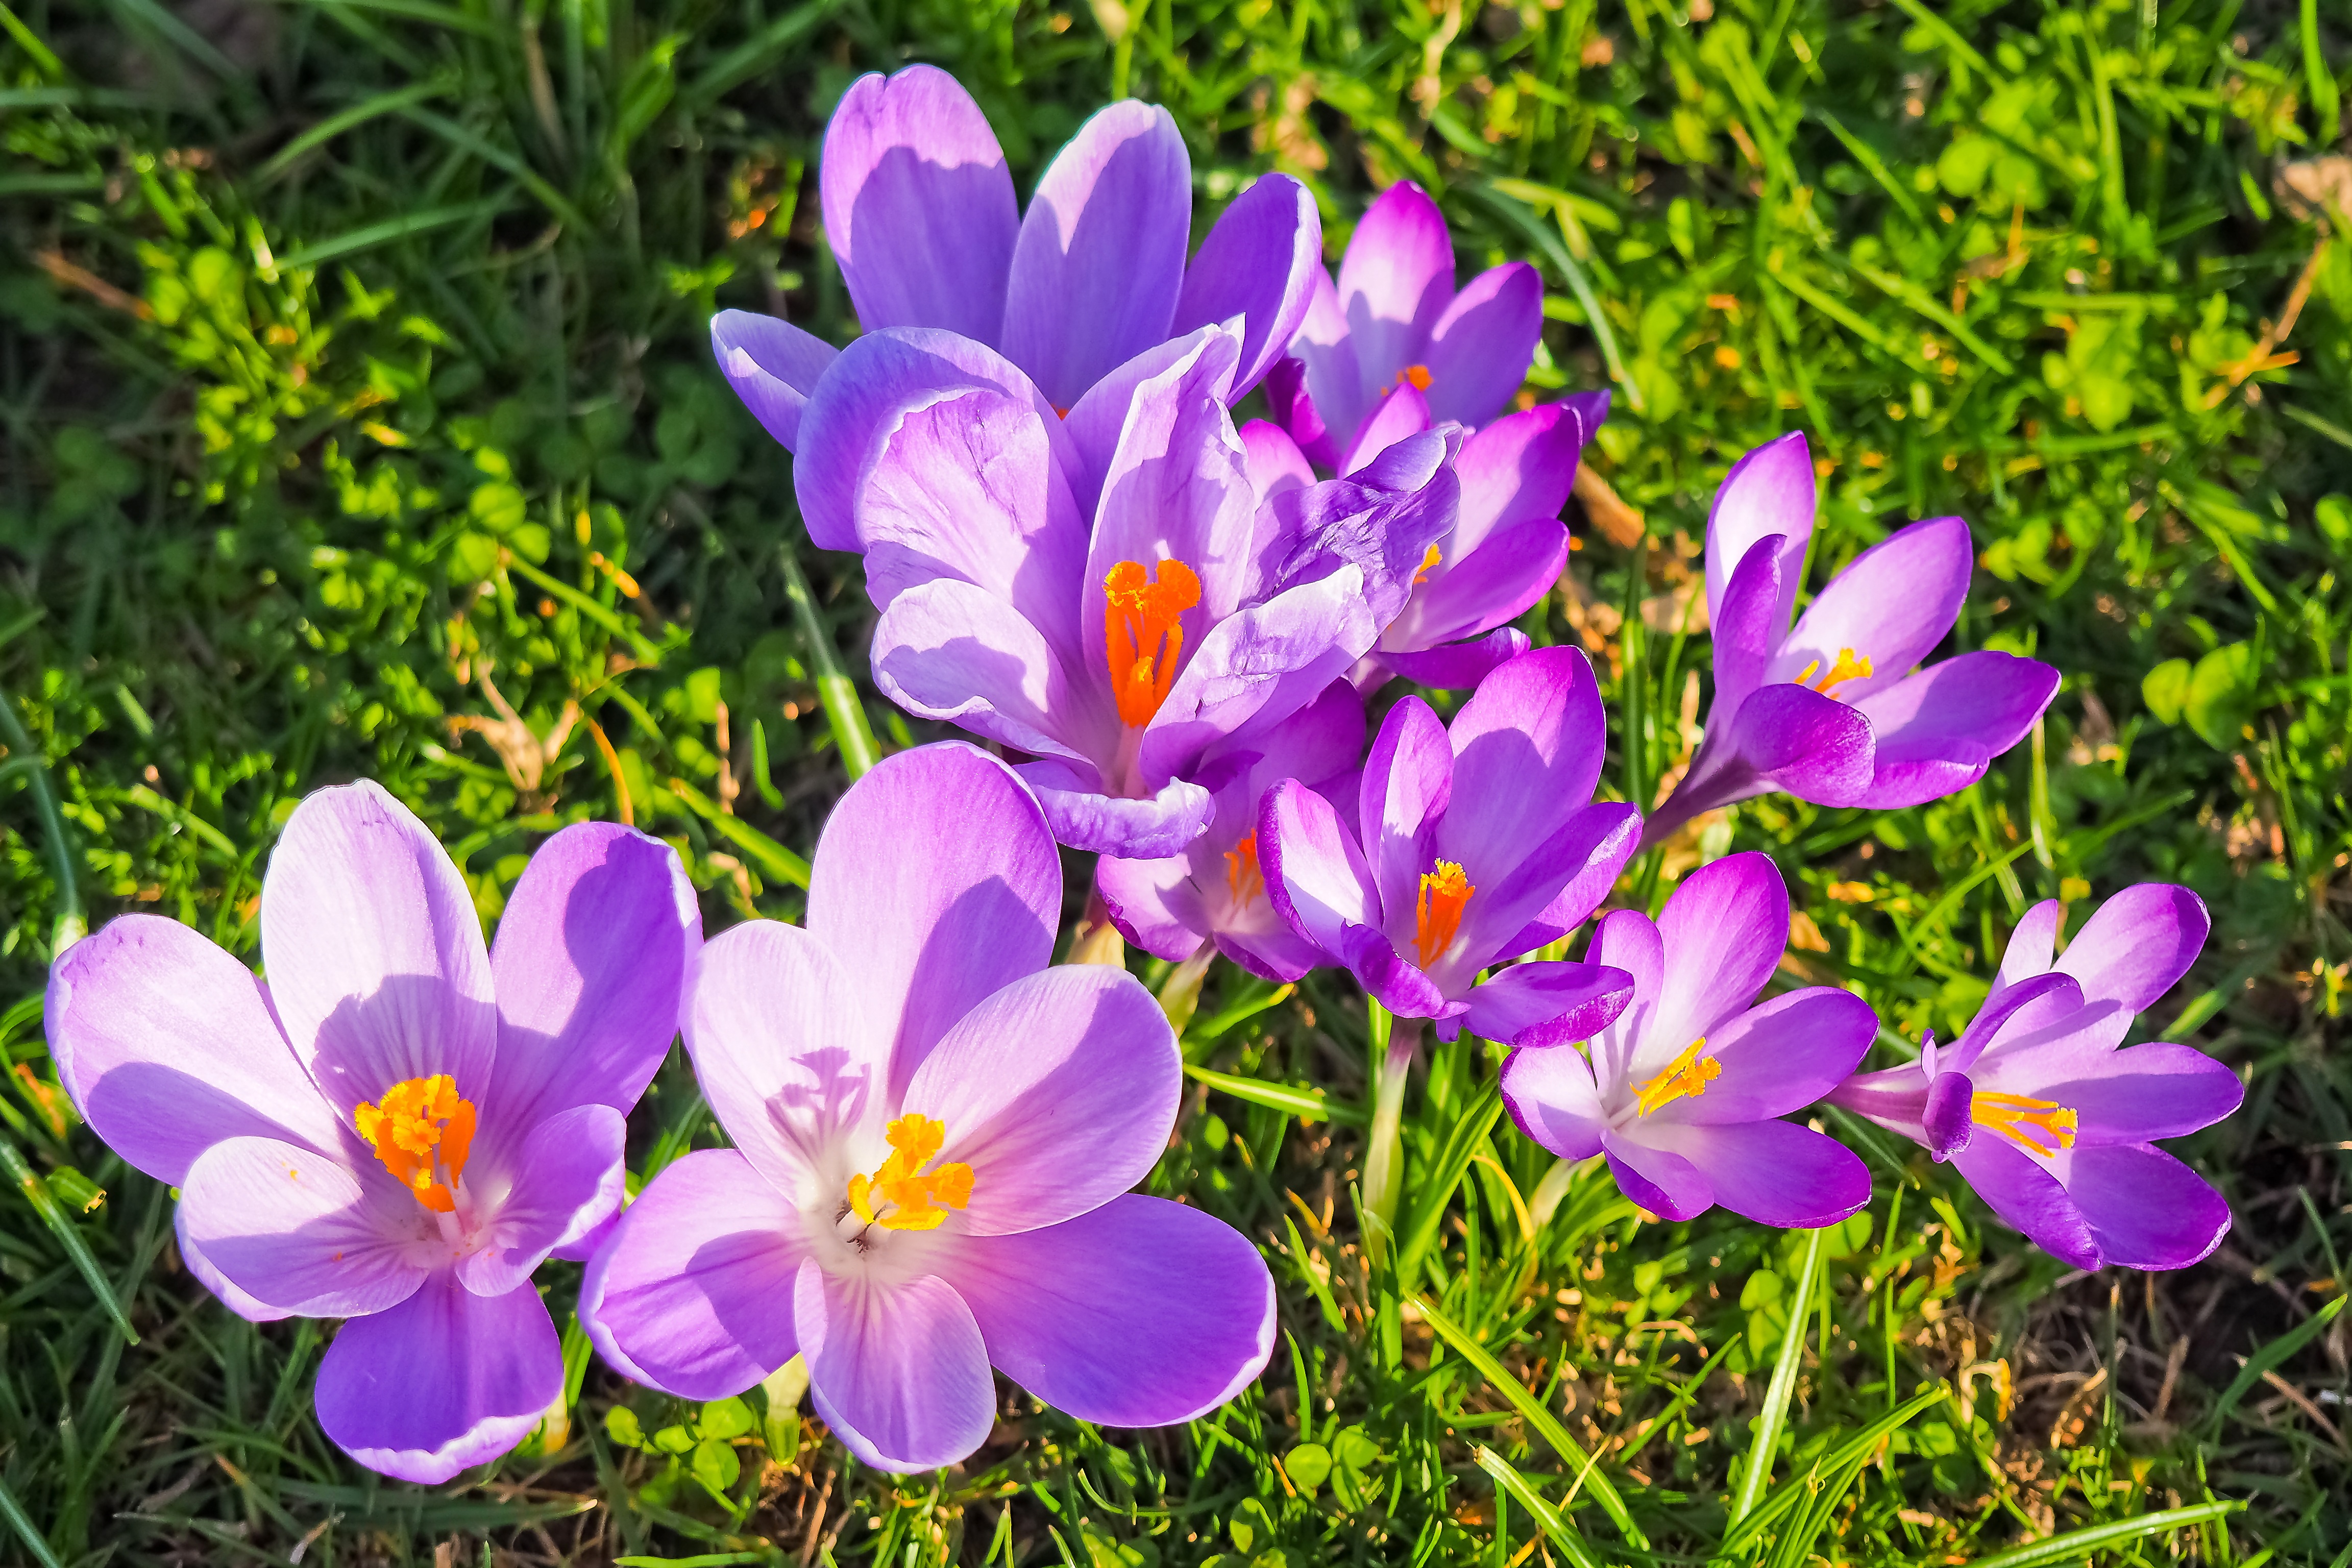
nature, grass, blossom, plant, white, meadow, flower, purple, petal, bloom, spring, green, stamp, color, botany, blue, colorful, garden, pink, close, flora, wildflower, flowers, farbenpracht, violet, bright, sun flower, beautiful, crocus, mood, purple flower, spring crocus, early bloomer, flower meadow, spring flower, ornamental plant, spring awakening, fr hlingsanfang, flowering plant, signs of spring, spring meadow, pink plant, early summer, b hen, spring fever, annual plant, land plant, iris family